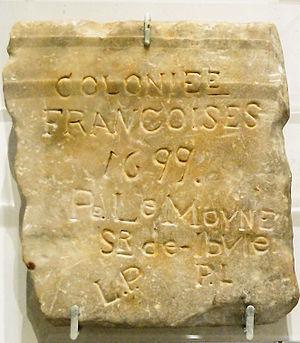
Cette pierre est censée être la plaque originale que Pierre Le Moyne, Sieur d'Iberville plaça pout marquer le premier établissement permanent de la Louisiane. (Musée de la Nouvelle-Orléans)
Pierre Le Moyne d'Iberville et d’Ardillières, né le 16 juillet 1661 à Ville-Marie et mort le 9 juillet 1706 à La Havane, Cuba, est un navigateur, commerçant, militaire, corsaire et explorateur français, à l'époque de la colonisation française des Amériques. Il est le premier Canadien de naissance à porter la croix de l’Ordre de Saint-Louis. Homme d'exploits, il est connu pour avoir lutté efficacement contre l'armée anglaise durant une grande partie de sa vie, détruisant plusieurs établissements ennemis, en plus d'avoir fondé des forts et exploré l'Amérique. Dans la mémoire collective, il est resté comme le plus grand héros de la Nouvelle-France. Il est le fondateur de la colonie de la Louisiane et des villes de Biloxi et de Mobile.
Les événements en Louisiane, d'abord en Louisiane puis dans l'actuel État des États-Unis, par décennies et par années.